Mass Effect Infiltrator

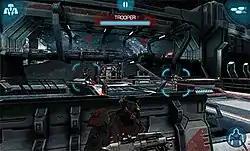
A screenshot of the game illustrating the combat

"Mass Effect Infiltrator" is a three-dimensional, third-person shooter which mimics many of the gameplay features and animations of the main Mass Effect games, including the use of cover and the combination of gunplay and biotic powers. The controls are simplified from the console games and adapted to fit a touchscreen interface; for example, there are no squadmates to control, and it is necessary to target enemies for biotic attacks by tapping directly on the screen.